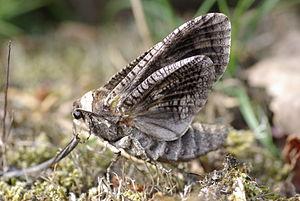
Cossus-cossus ou Gâte-bois photographié à Arès en Gironde (33)